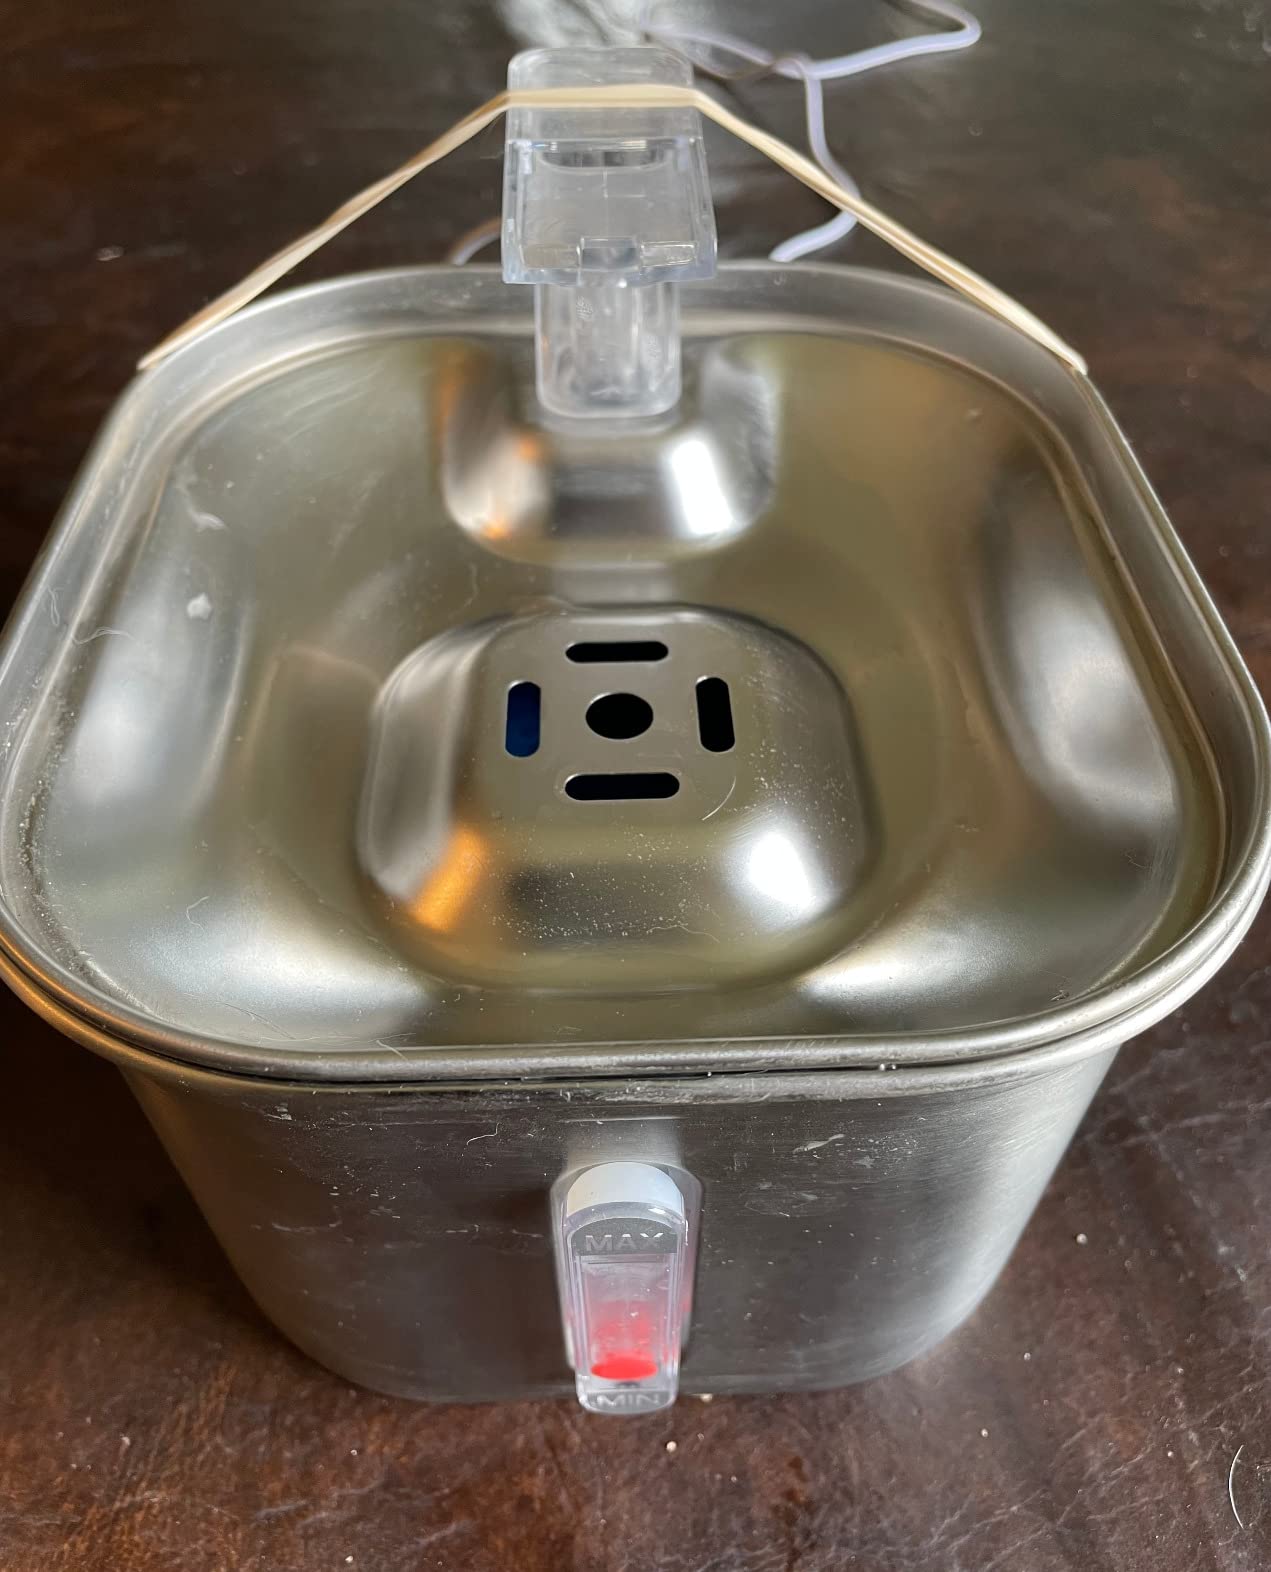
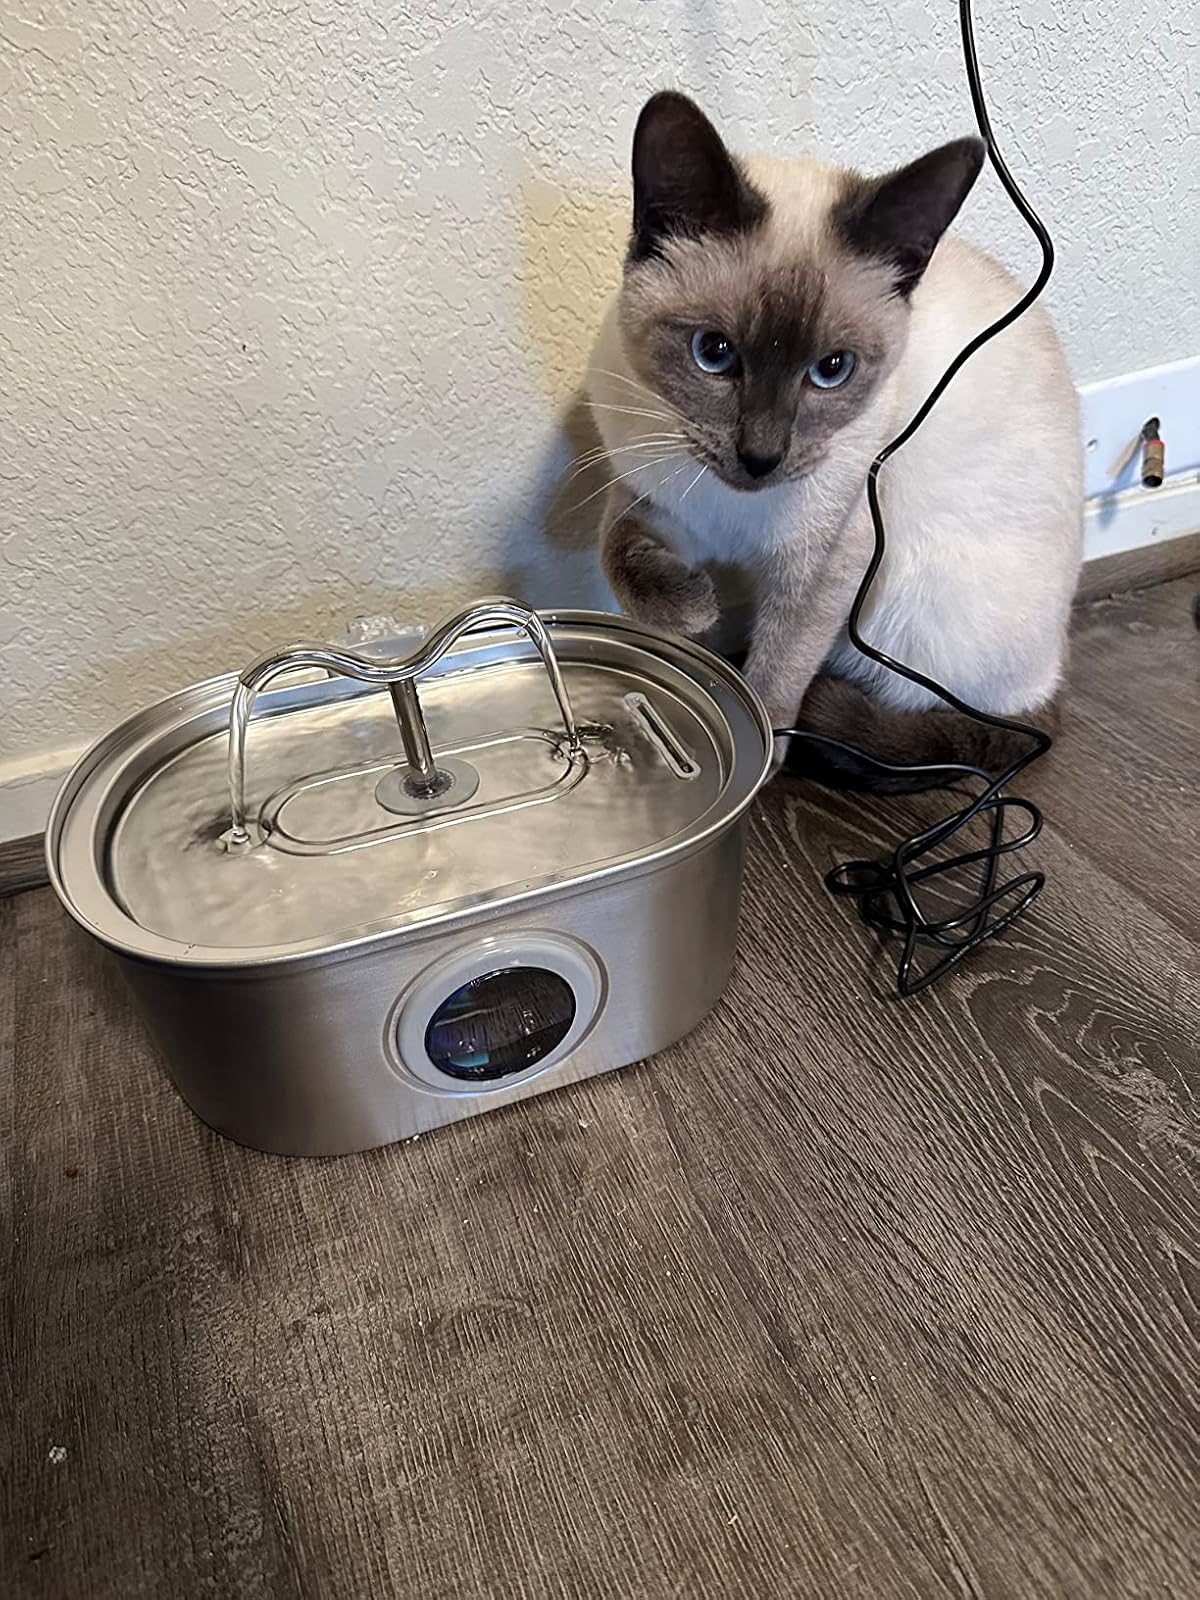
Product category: items_bowl
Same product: no